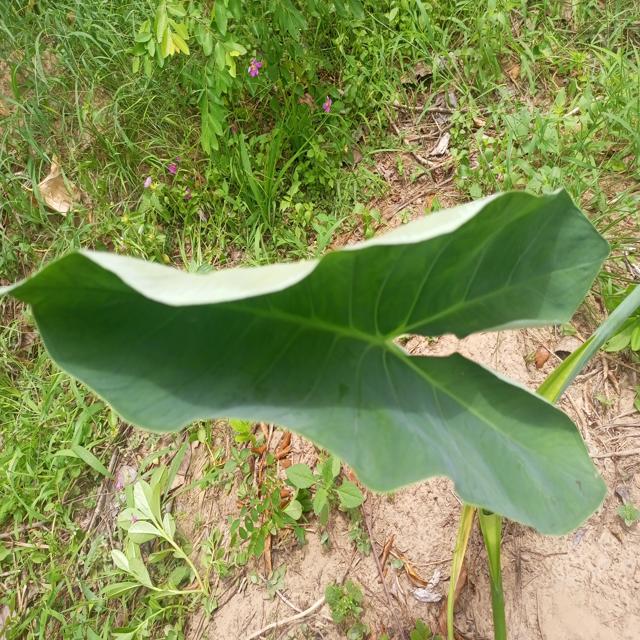
Label: Healthy